Whitminster

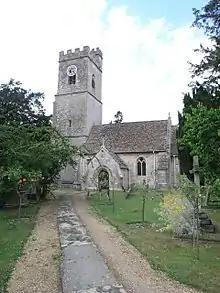
Whitminster Church

The manor was originally known as "Wheatenhurst"—the name changed officially in 1945—and was recorded in the "Domesday Book" in 1086 as "Witenhert". The name means "white wooded hill", or possibly "wooded hill of a man named Hwita". The name was corrupted to "Whitnester" and then "Whitmister", and by the 17th century evolved by popular etymology to Whitminster. There was never a minster here. Either or both names were used of the parish until the 20th century, but the village on the A38 came to be known as Whitminster, whereas the smaller group of houses west of the main road in the centre of the parish came to be known as Wheatenhurst.